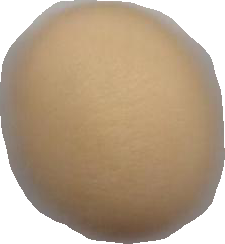
Variety: Dega